Fortifications of Malta

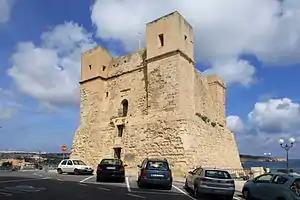
Wignacourt Tower in St. Paul's Bay

With the development of new technologies, by the 17th century it was realised that while Valletta's fortifications were well designed, they were not strong enough to withstand a heavy attack. Because of this, the Floriana Lines, encircling Valletta's original land front, were built from 1635 to the 1640s. In the 18th century, a suburb developed between the Floriana Lines and Valletta's land front, and it became known as Floriana, today a town in its own right.